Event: Nepal Earthquake
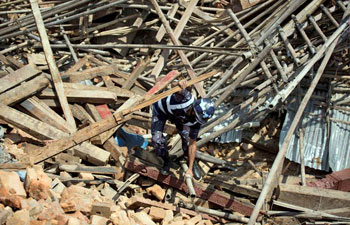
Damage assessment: damage